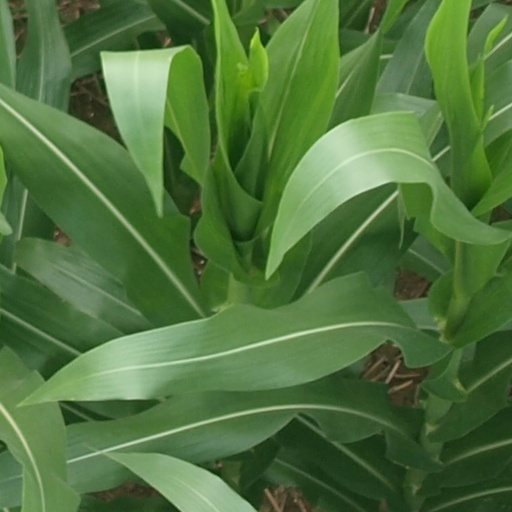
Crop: maize; corn